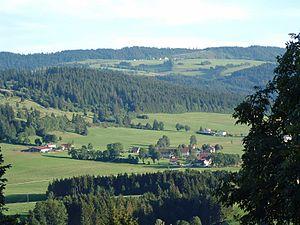
Hameau des Chézières dépendant de la commune des Fins, Doubs, France
Les Fins est une commune française située dans le département du Doubs, en région Bourgogne-Franche-Comté. Ses habitants sont appelés les Finois et les Finoises.